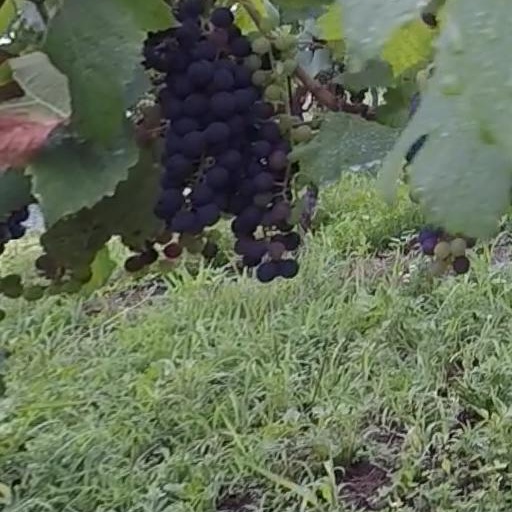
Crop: grape